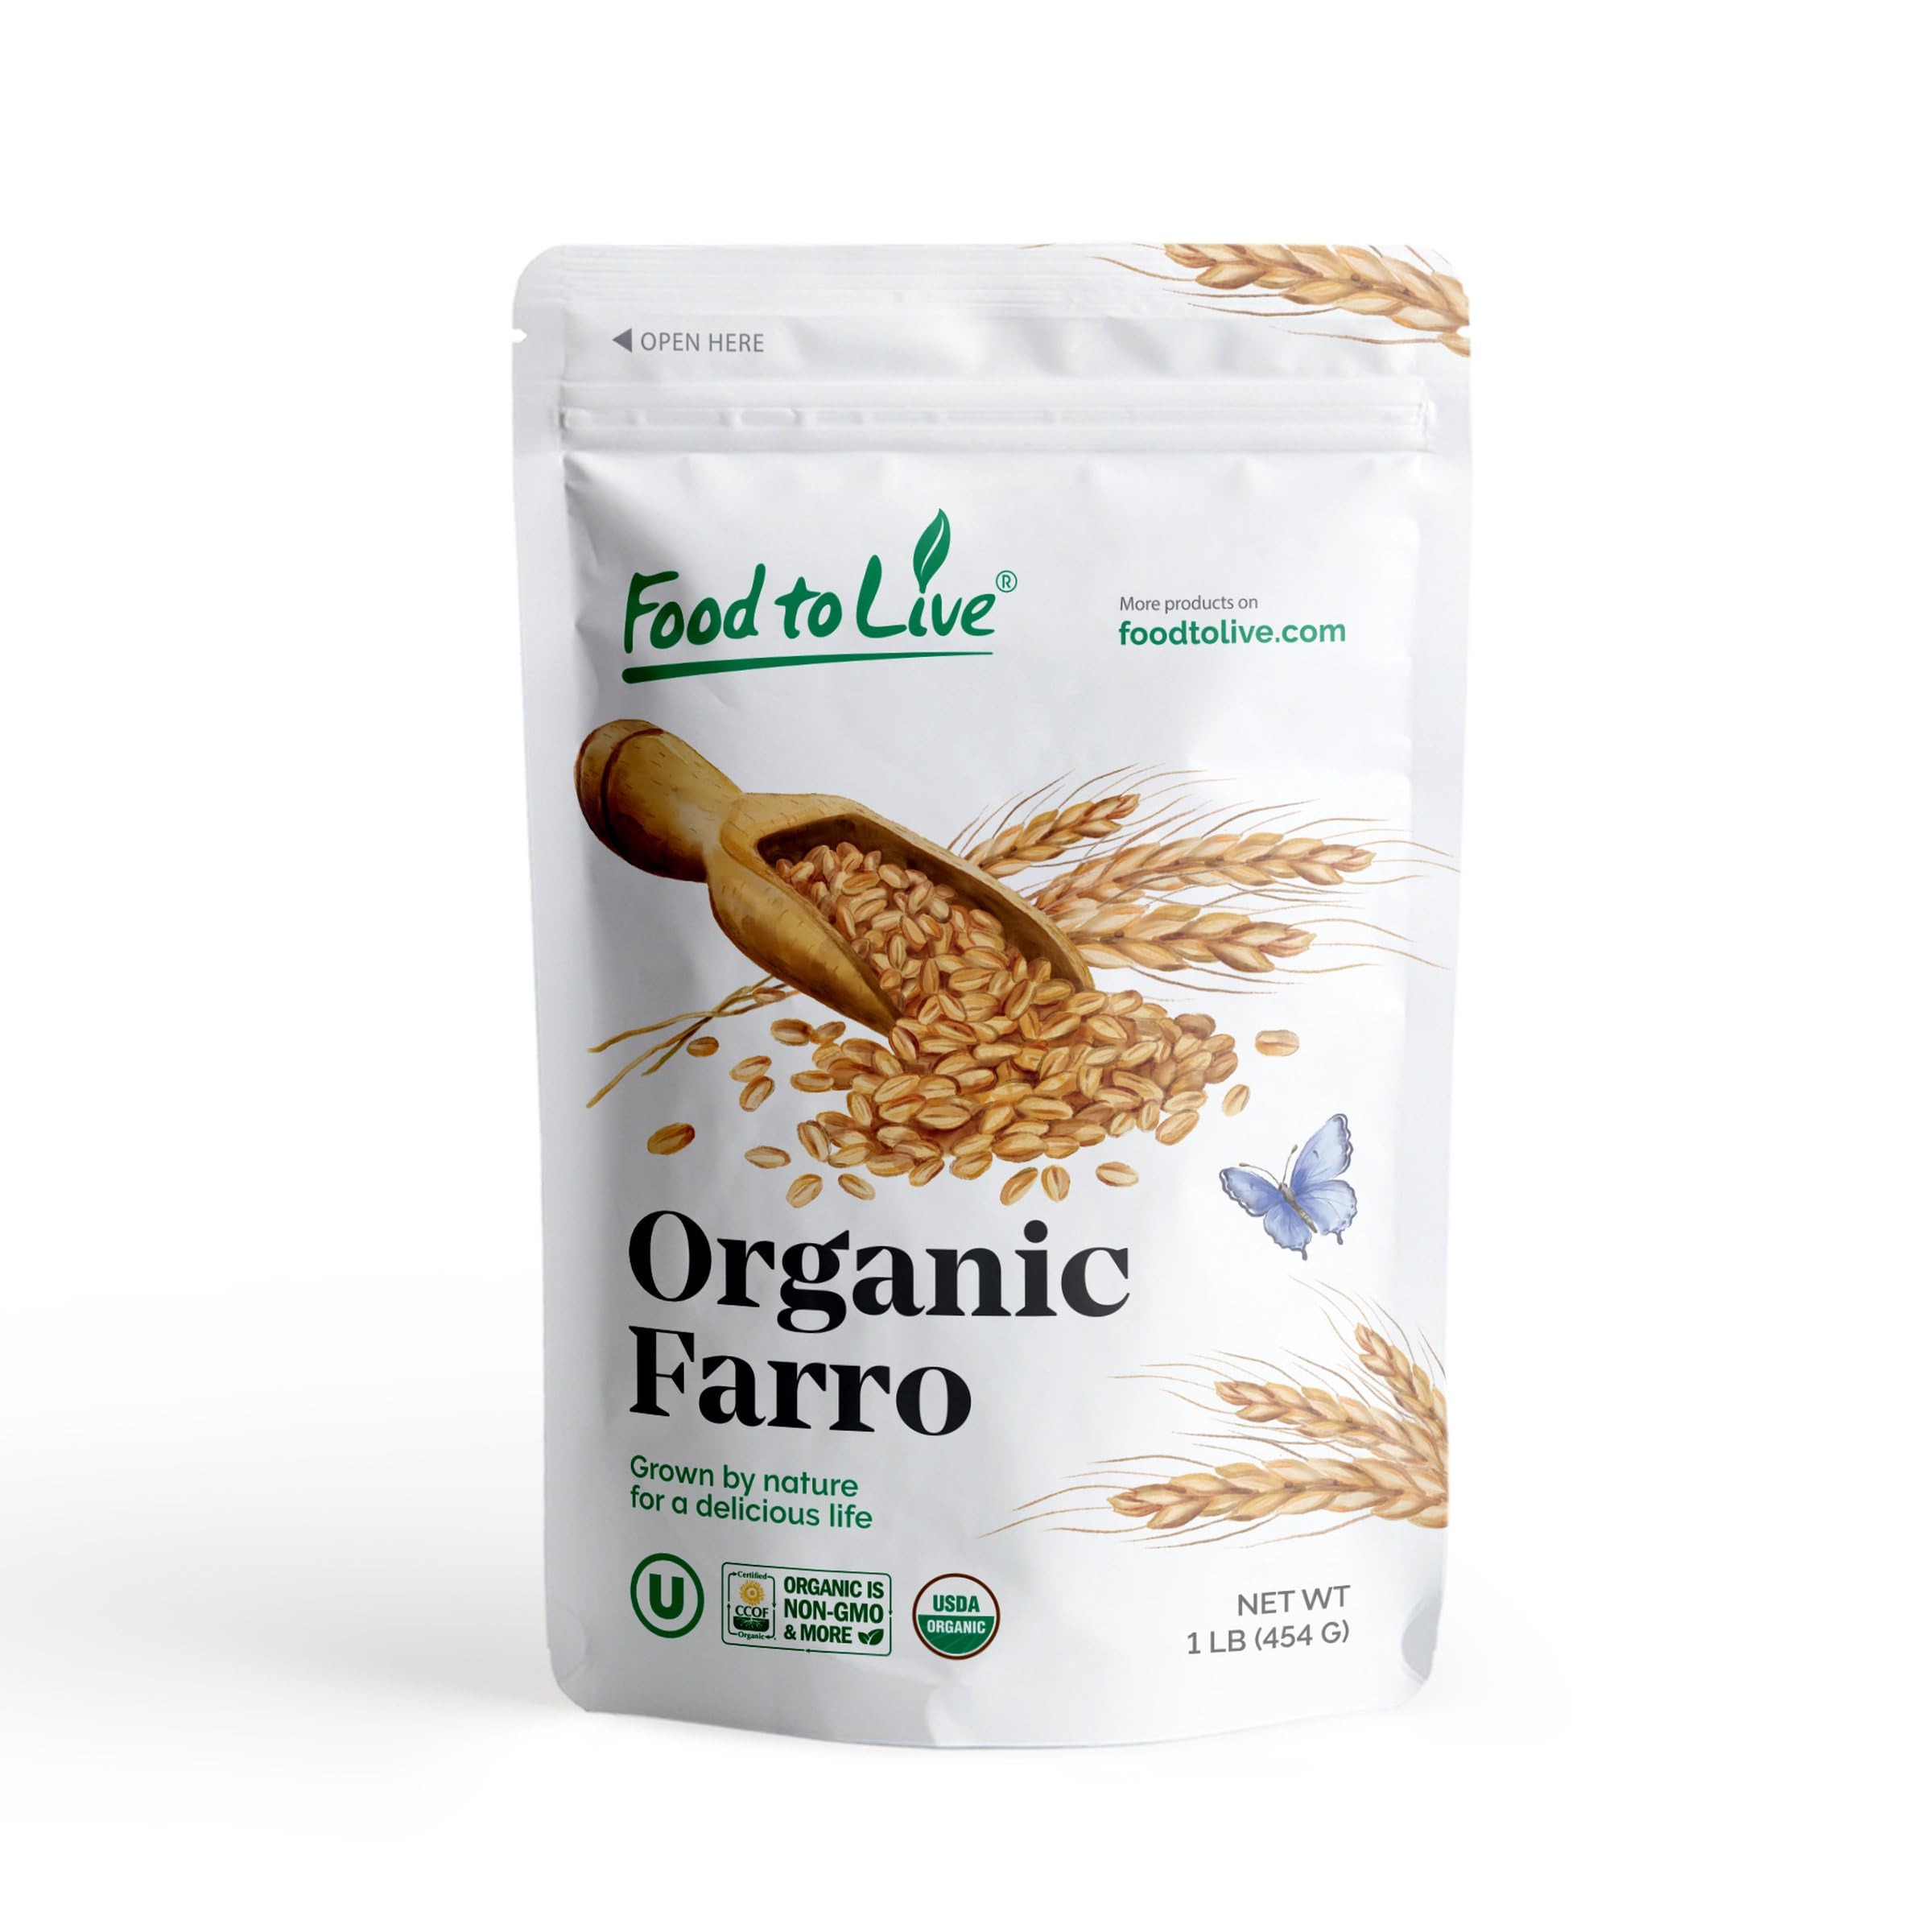
Item Name: Food to Live Organic Italian Steel Cut Farro, 1 Pound – Non-GMO, Cracked Pearled Wheat Grain, Non-Irradiated, Vegan, Bulk. Easy to Cook. Rich in Fiber, Protein. Perfect for Cereal, Porridge, Soups
Bullet Point 1: ✔️ ORGANIC, NON-GMO, KOSHER & VEGAN: Italian Steel Cut Farro by Food to Live is USDA Organic, Non-GMO, non-irradiated, 100% Raw and Kosher. It is great for Vegan, Vegetarian, and Mediterranean diets.
Bullet Point 2: ✔️ HIGHLY NUTRITIOUS, GREAT SOURCE OF PROTEIN: Farro is an excellent source of plant protein and dietary fiber as well as many micronutrients including Magnesium, Niacin, Zinc, Calcium, Iron, Selenium, and Potassium.
Bullet Point 3: ✔️ SUPER VERSATILE INGREDIENT: Farro is an amazing side dish that goes well with meat, roasted or grilled veggies, legumes, shrimp, and gravies. It’s also a great morning porridge that you can compliment with nuts, fruits, peanut butter, avocado, or eggs.
Bullet Point 4: ✔️ BUDGET-FRIENDLY & FAST-COOKING: With Organic Italian Steel Cut Farro you will get a wholesome and filling meal in just 15 mins. Besides, it’s budget-friendly and can be stored long-term which makes it a perfect pantry staple.
Bullet Point 5: ✔️ SUBSTITUTE FOR RICE, QUINOA, AND BARLEY: Use Organic Italian Steel Cut Farro instead of Rice, Quinoa and Barley in your usual recipes. It makes a wonderful addition to salads, soups, casseroles, and grain bowls.
Value: 16.0
Unit: Ounce

Price: 14.16